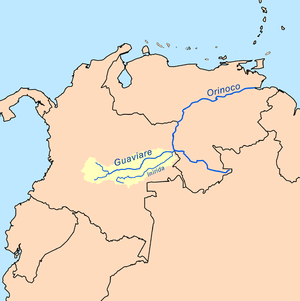
Le Guaviare est une importante rivière de Colombie, affluent de l'Orénoque. Avec 1 497 kilomètres, il est le plus long des affluents de l'Orénoque et est navigable sur 630 kilomètres. Il est généralement considéré comme délimitant les deux ensembles géographiques des Llanos et de la forêt amazonienne. Son principal affluent est le río Inírida.